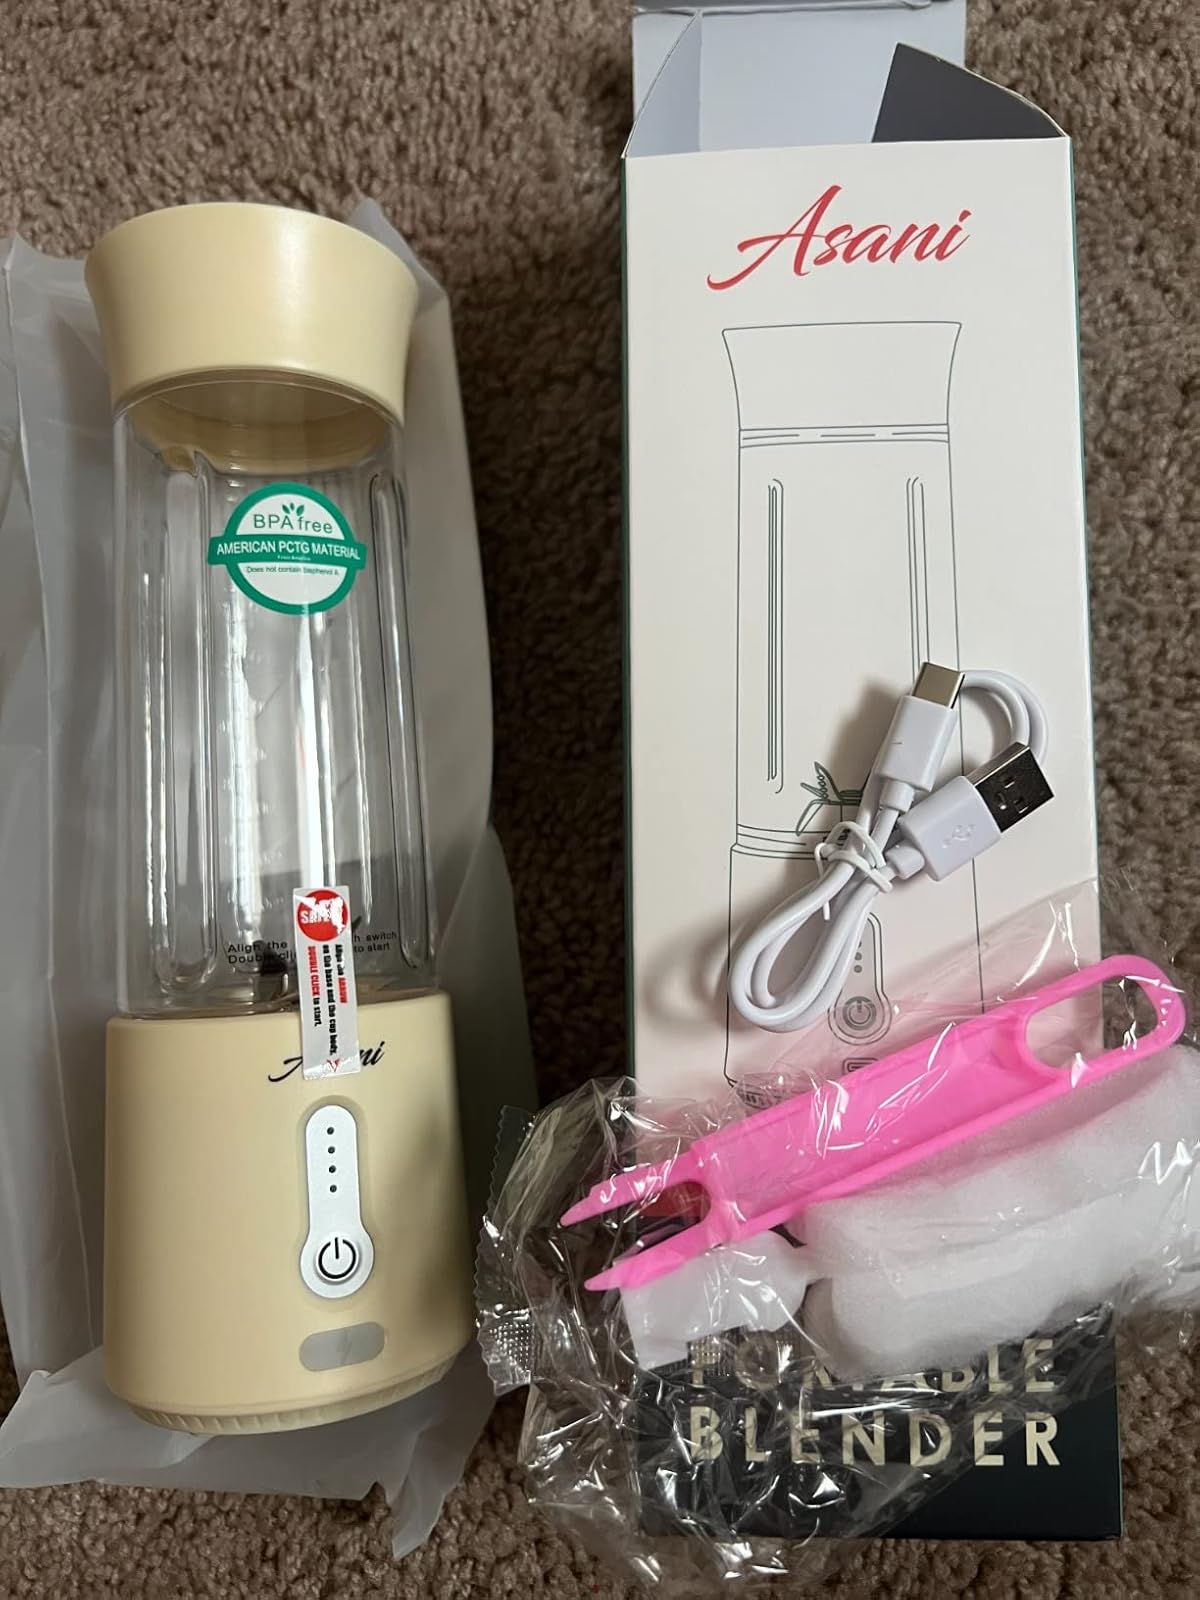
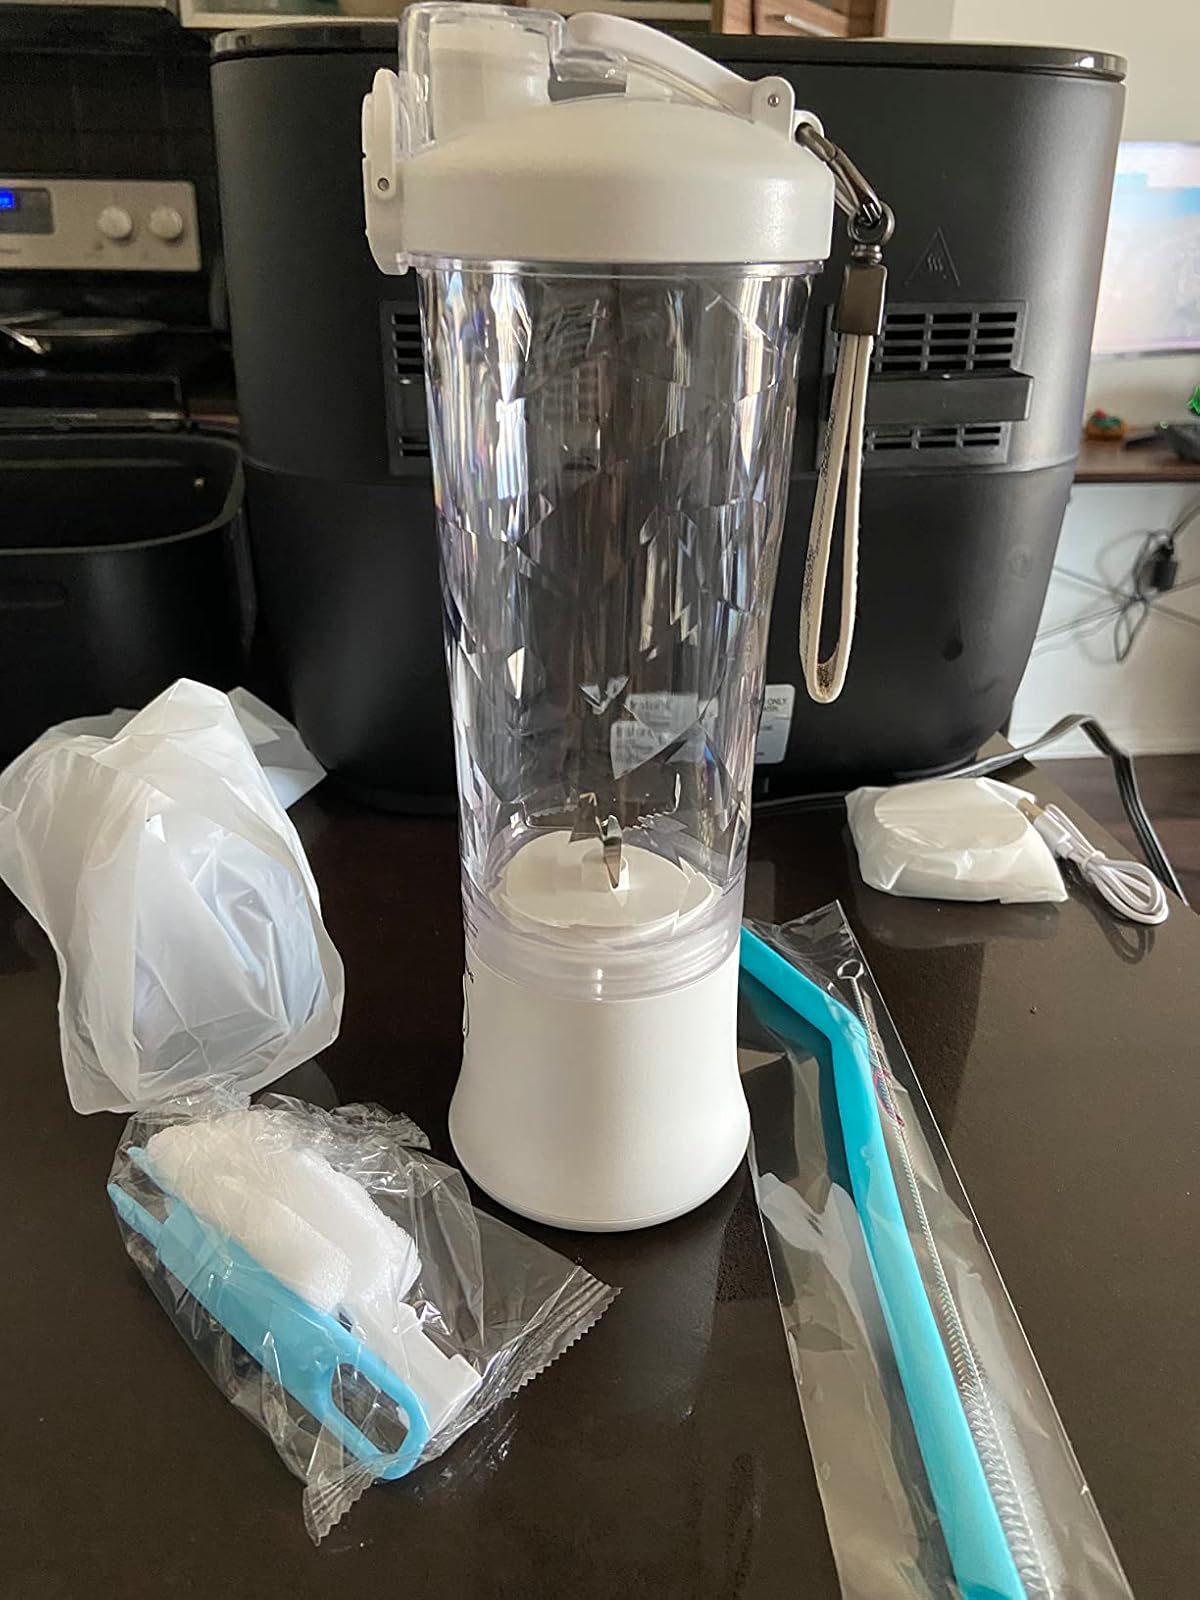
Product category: items_blender
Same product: no